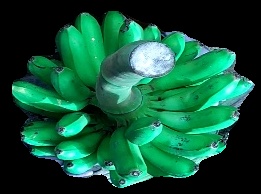
Variety: rasbale
Grade: grade1